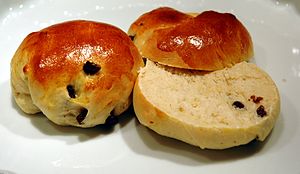
Bolle (bagværk)
Rosinboller
Rosinboller. Norsk nynorsk: Heimelaga rosinbollar.
En bolle er et lille og simpelt stykke bagværk.